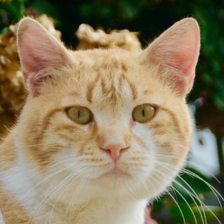
Label: animals